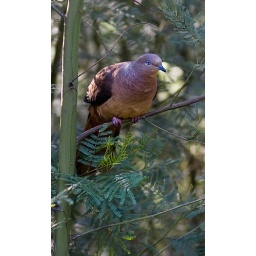
female cuckoo-dove, origma creek, near sydney australia...wild bird